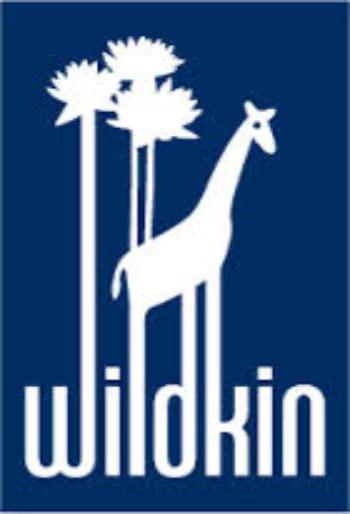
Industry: Necessities